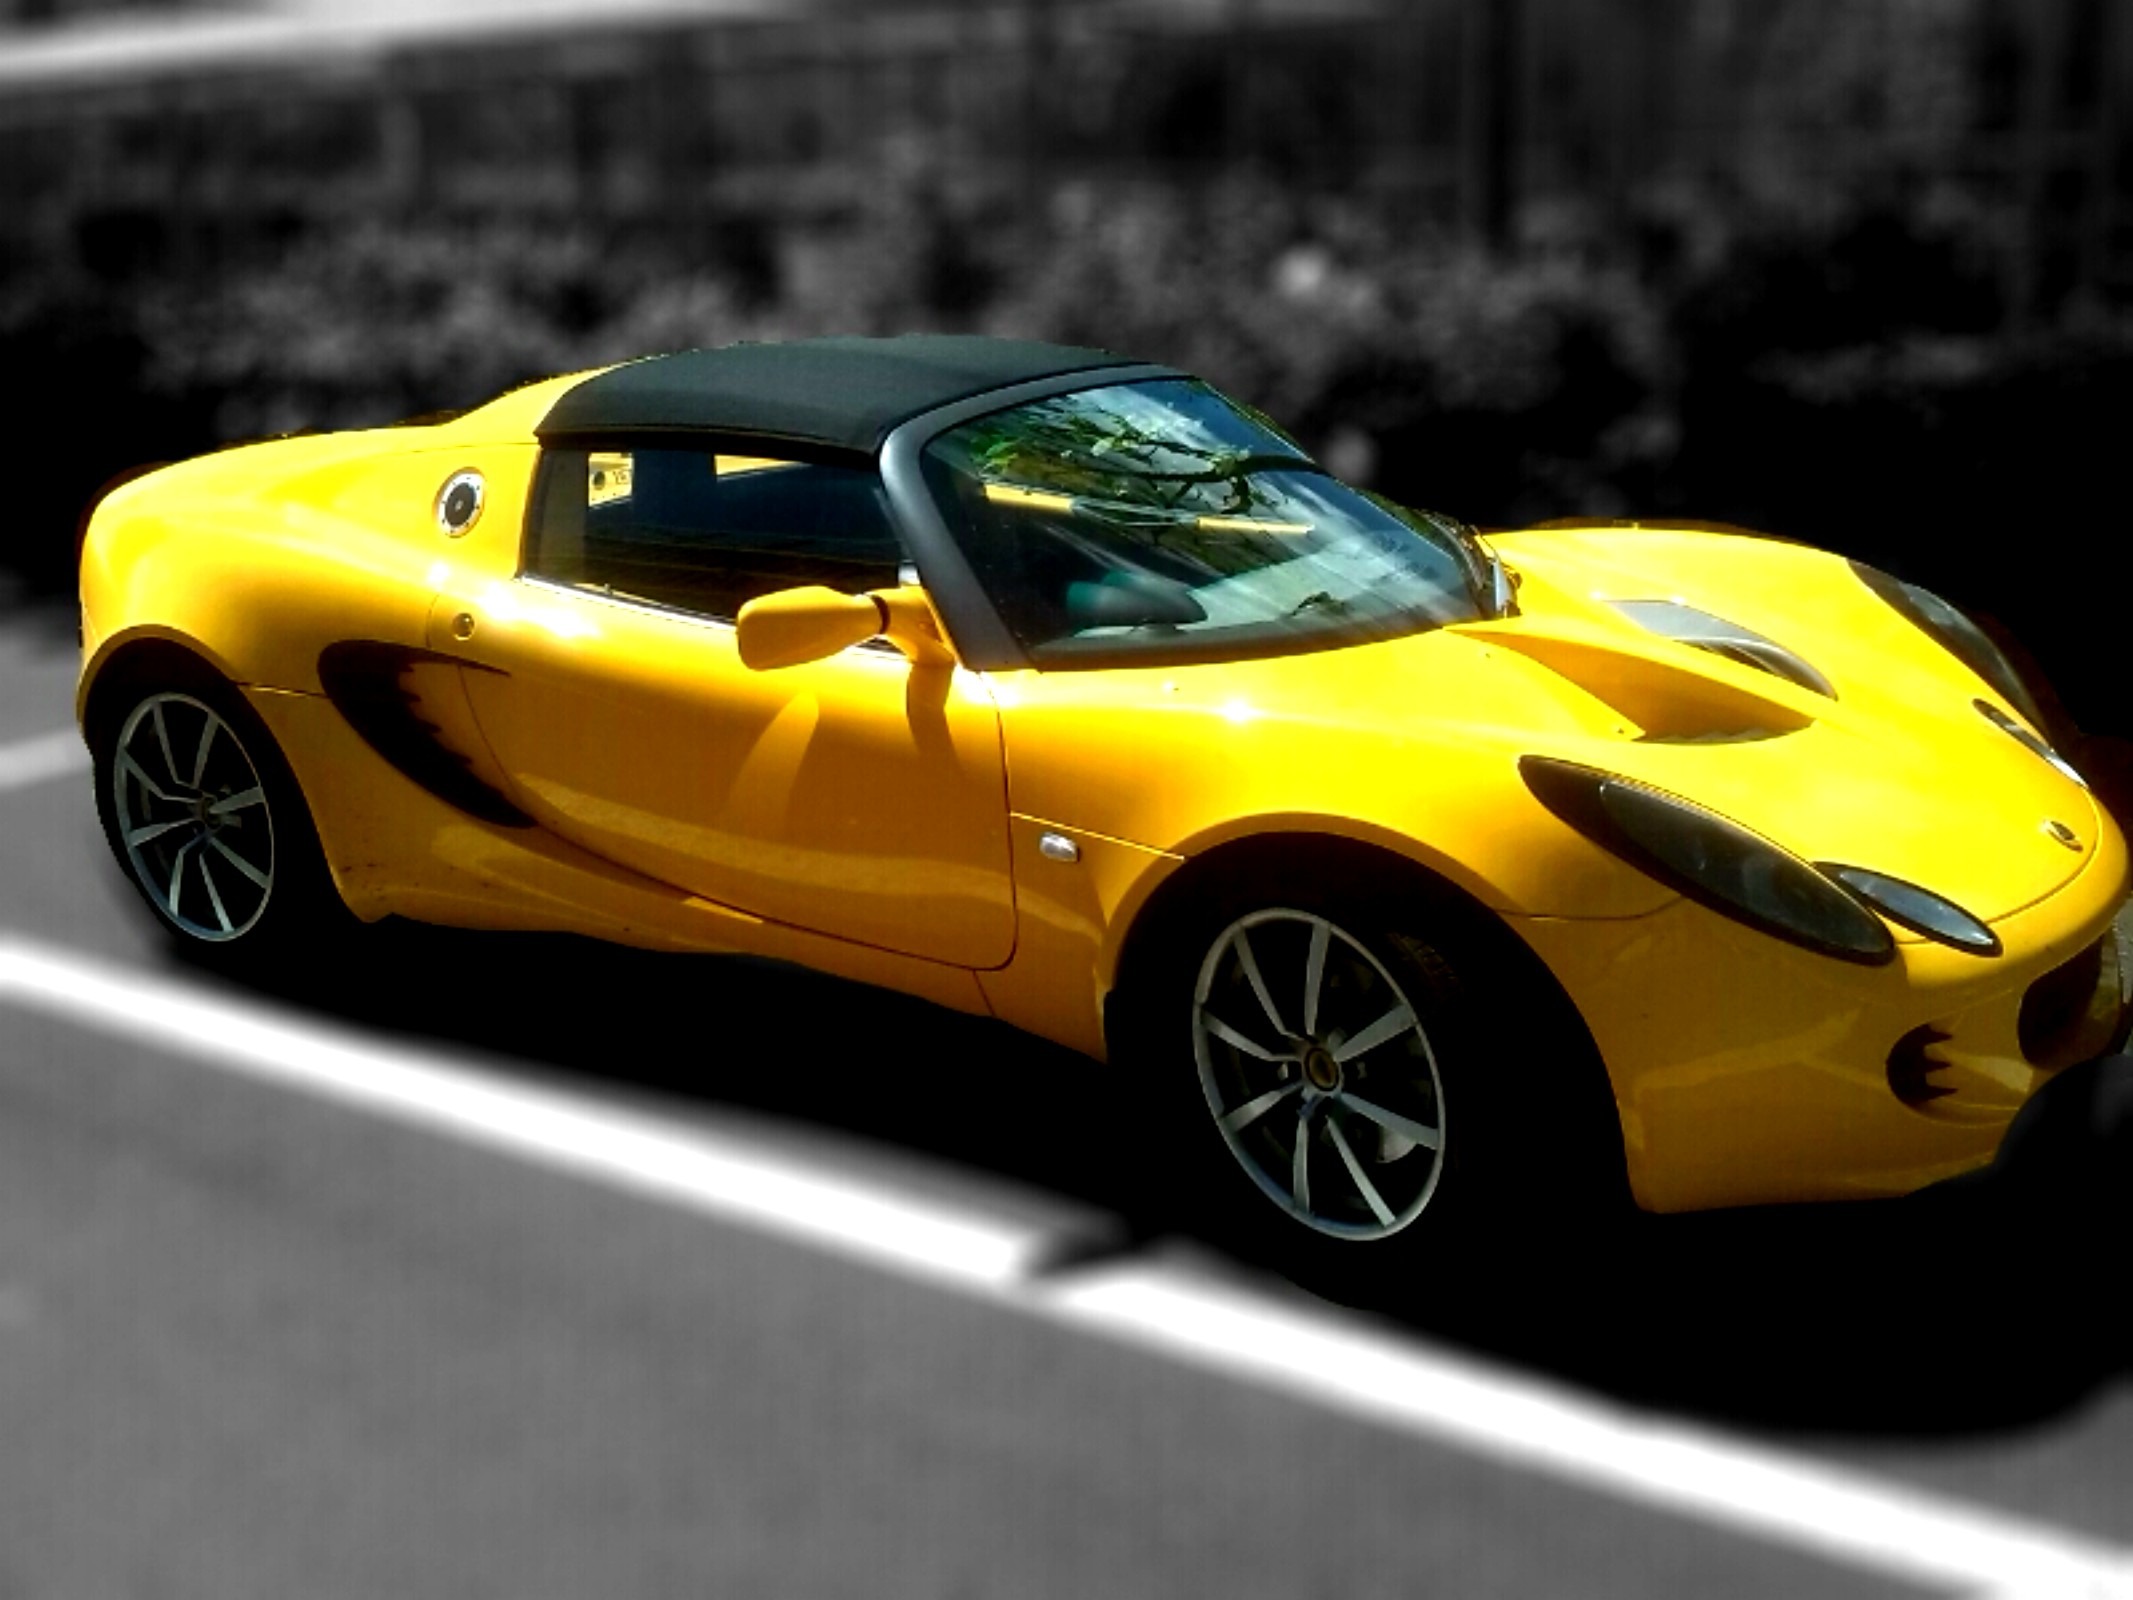
car, vehicle, auto, sports car, supercar, sporty, lotus, autos, coupe, shiny, cabriolet, land vehicle, automobile make, automotive design, lotus exige, lotus elise